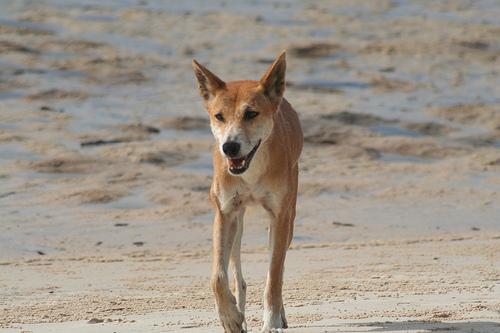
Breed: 217-n000079-dingo